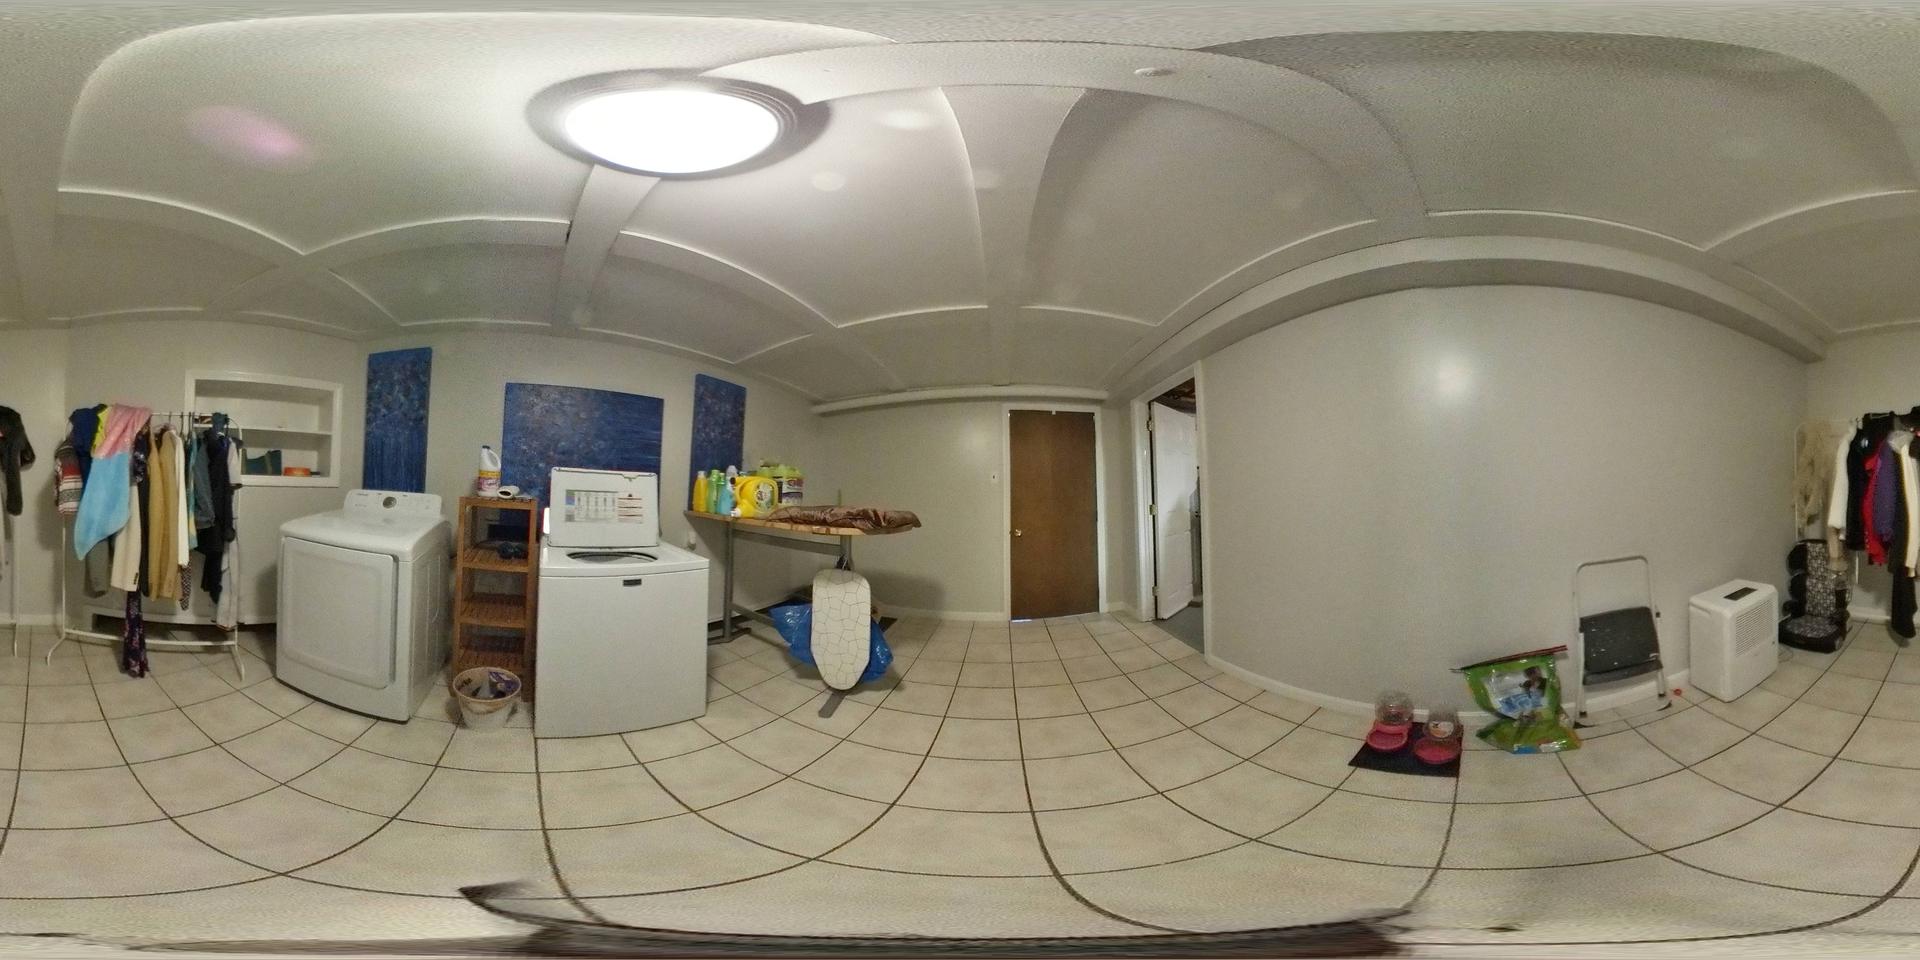
Referred object: the black folding step stool

Referred object: turn slightly left to find the washing machine

Referred object: the ironing board opposite the washing machine